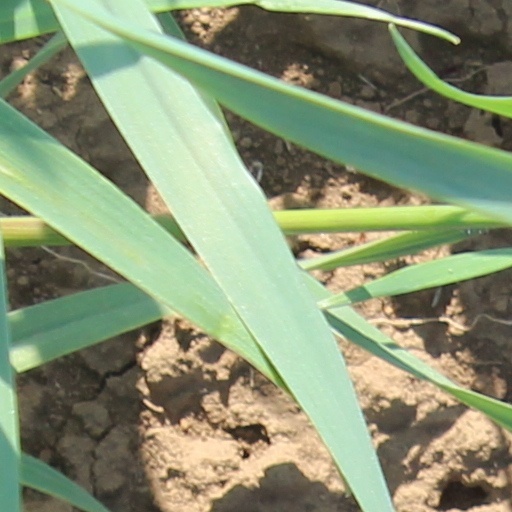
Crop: wheat